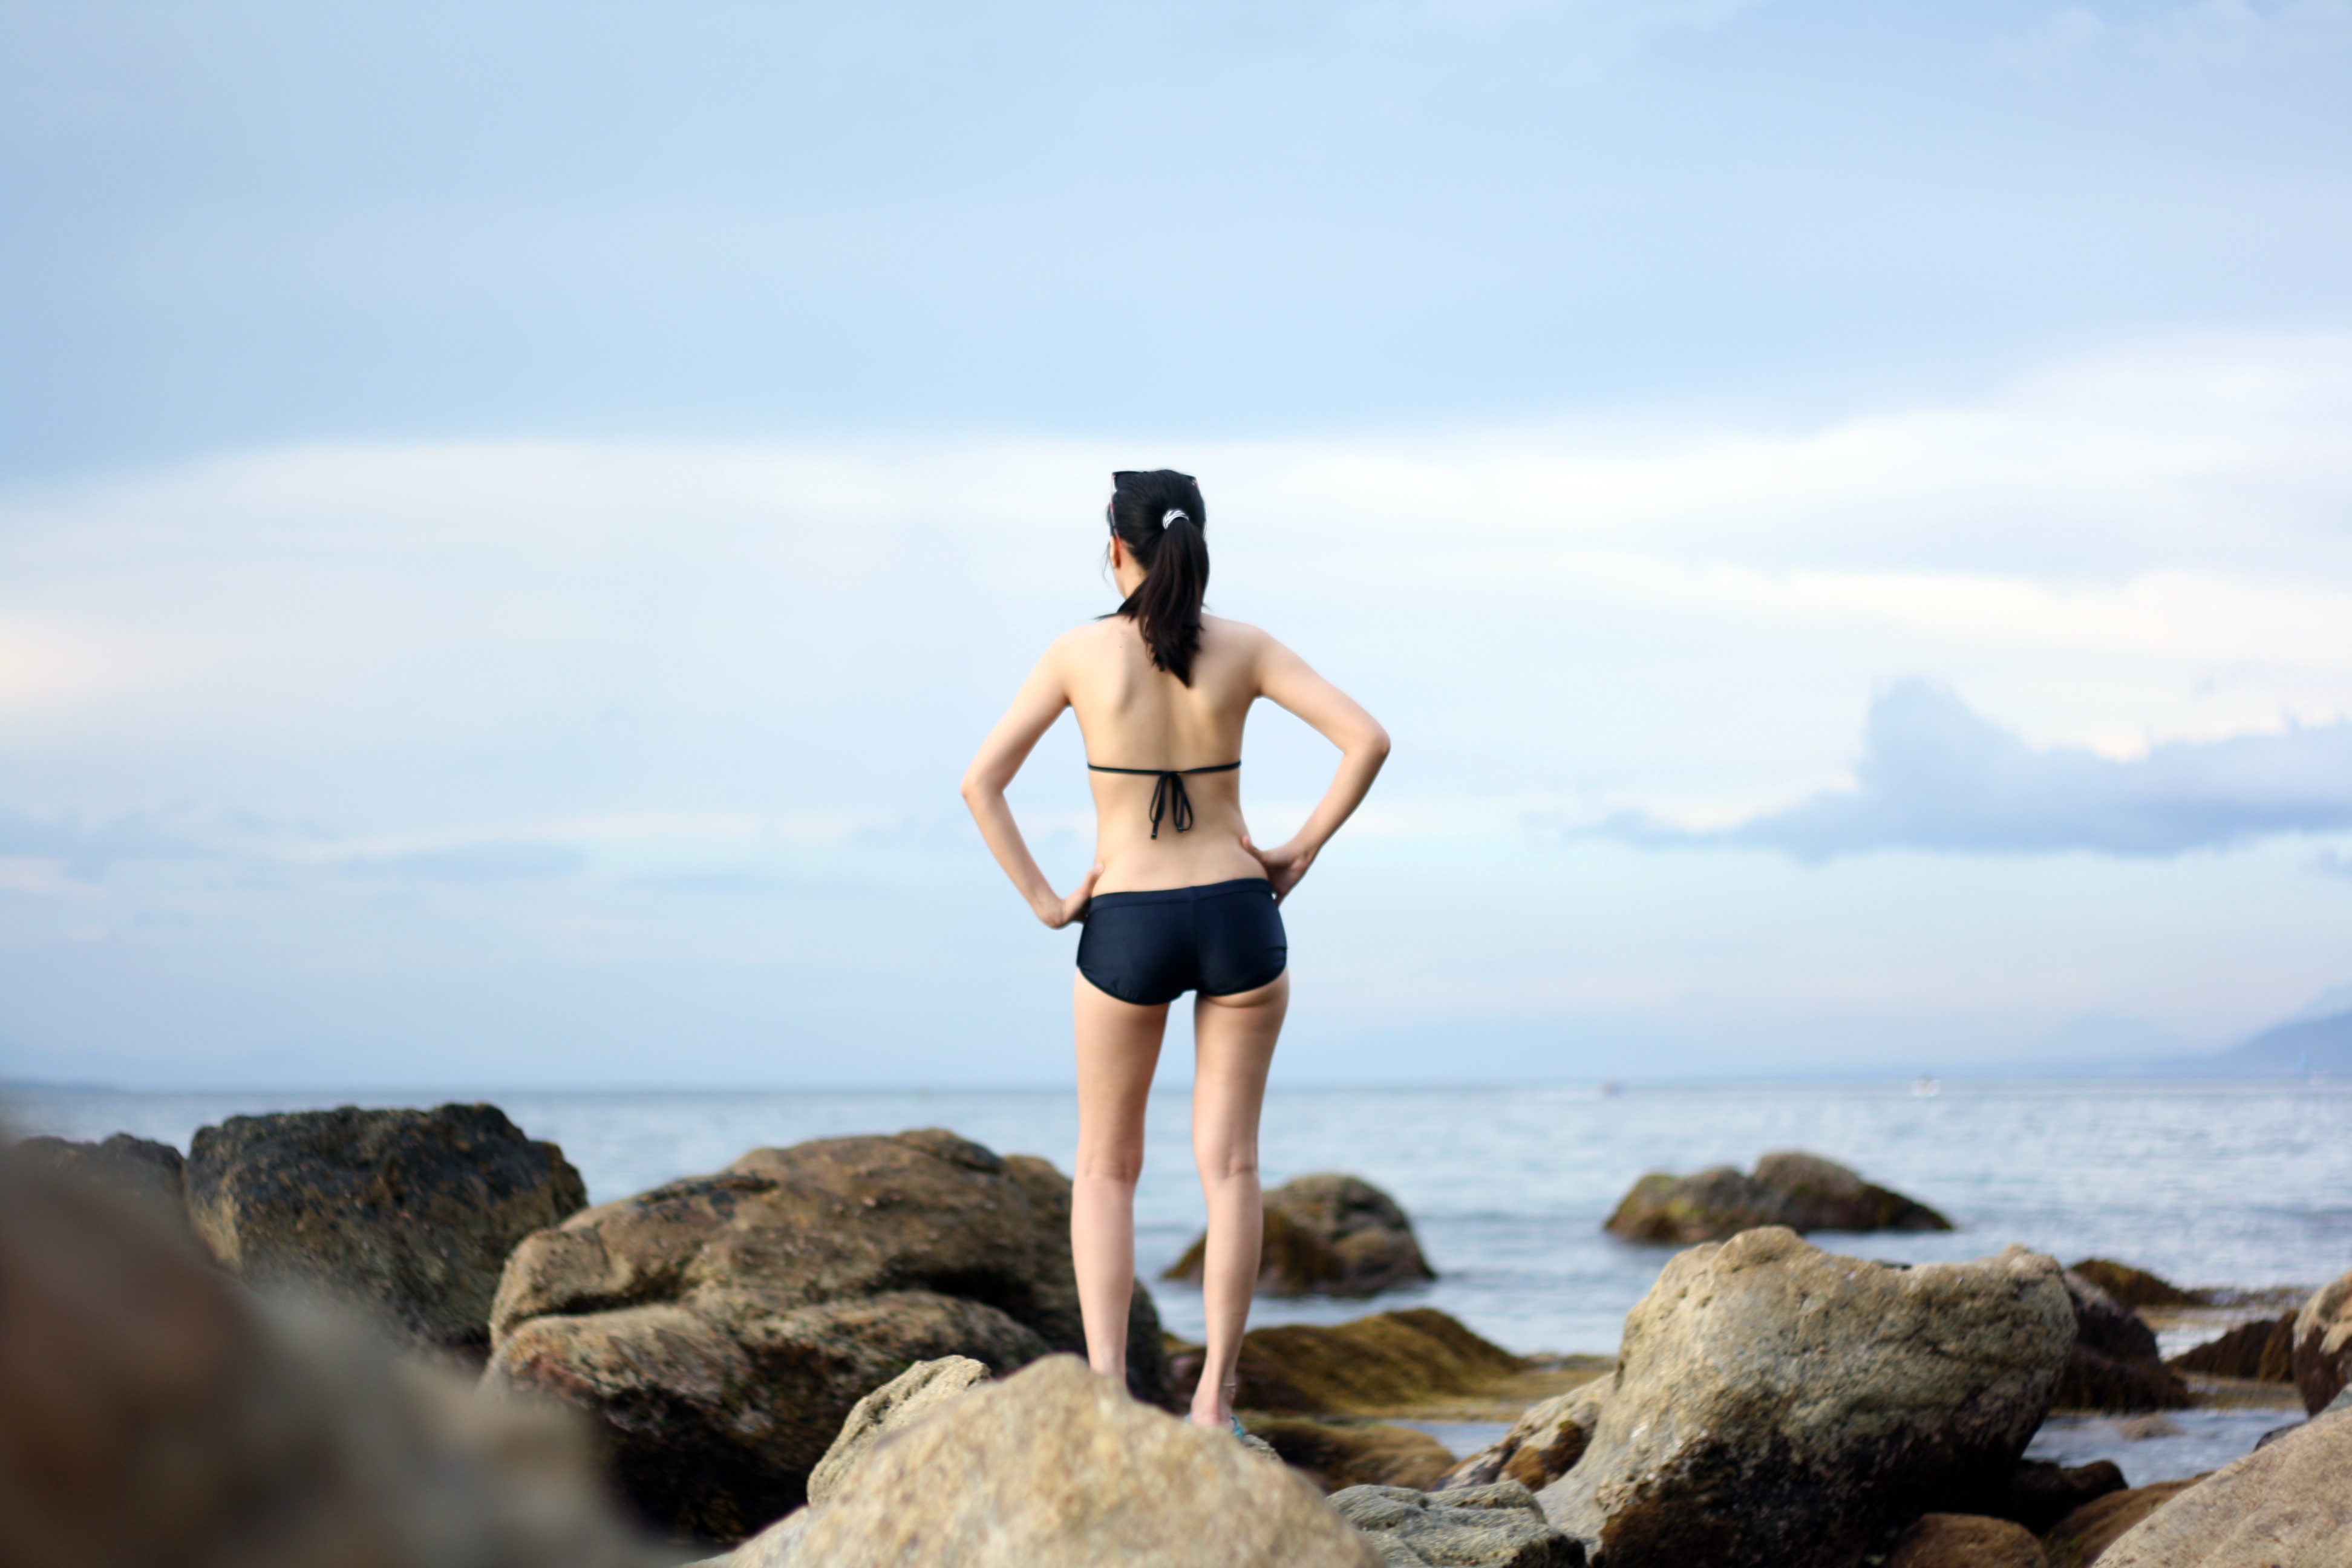
beach, sea, coast, sand, rock, ocean, woman, shore, wave, vacation, female, leg, standing, model, lady, bikini, sports, beauty, photo shoot, sun tanning, physical fitness